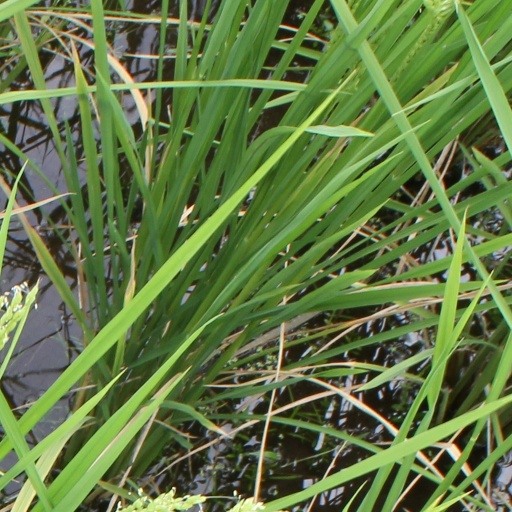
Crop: rice